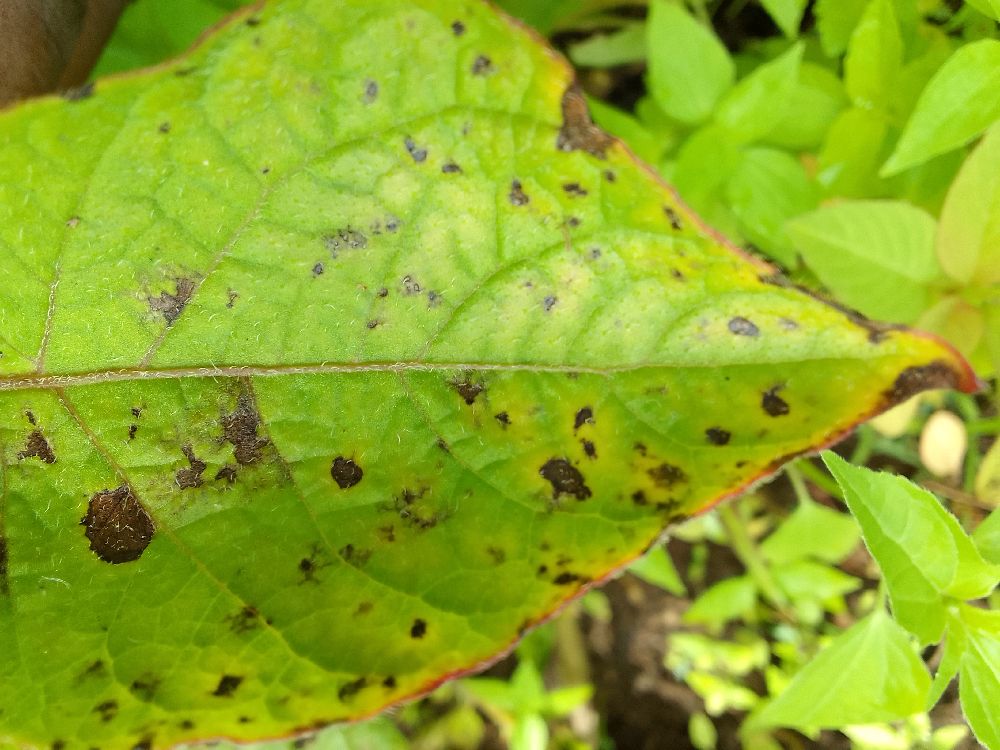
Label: Early blight